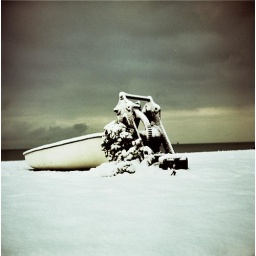
beach boat covered in snow